Ed Healey

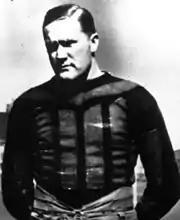

Edward Francis Healey Jr. (December 28, 1894 – December 9, 1978) was an American professional football player in the National Football League (NFL). Regarded as one of the best linemen in the league's early days, Healey was inducted into the Pro Football Hall of Fame as part of its second induction class in 1964. He was also named in 1969 to the NFL 1920s All-Decade Team. In 1974, he was also inducted into the College Football Hall of Fame.